Adolf Hitler's rise to power

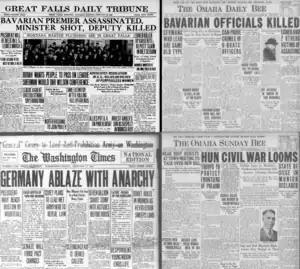
February 1919 United States news coverage of the unrest in Germany

In 1914, after being granted permission from King Ludwig III of Bavaria, the 25-year-old Austrian-born Hitler enlisted in a Bavarian regiment of the German Army, although he was not yet a German citizen. For over four years (August 1914 – November 1918), Germany was a major participant in World War I. After fighting on the Western Front ended in November 1918, Hitler was discharged on 19 November from the Pasewalk hospital and returned to Munich, which at the time was in a state of socialist upheaval. Arriving on 21 November, he was assigned to 7th Company of the 1st Replacement Battalion of the 2nd Infantry Regiment. In December he was reassigned to a prisoner-of-war camp in Traunstein as a guard. He remained there until the camp dissolved in January 1919, after which he returned to Munich and spent a couple weeks on guard duty at the city's main train station (Hauptbahnhof) through which soldiers had been traveling.